San Francisco

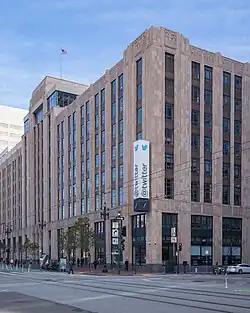
Former X headquarters on Market Street, prior to moving to Austin, Texas

Historically, tule elk were present in San Francisco County, based on archeological evidence of elk remains in at least five different Native American shellmounds: at Hunter's Point, Fort Mason, Stevenson Street, Market Street, and Yerba Buena. Perhaps the first historical observer record was from the De Anza Expedition on March 23, 1776. Herbert Eugene Bolton wrote about the expedition camp at Mountain Lake, near the southern end of today's Presidio: "Round about were grazing deer, and scattered here and there were the antlers of large elk."